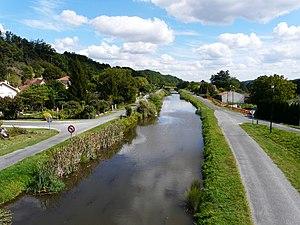
Le canal de Lalinde en amont du bourg de Saint-Capraise-de-Lalinde, Dordogne, France.
Saint-Capraise-de-Lalinde est une commune française située dans le département de la Dordogne, en région Nouvelle-Aquitaine.